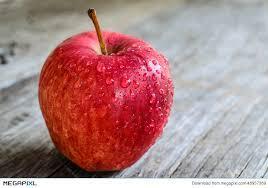
Label: apples